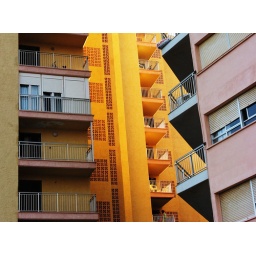
This was also taken in spain, the sun light was hitting the building making it bright yellow in contrast to the buildings in the foreground.